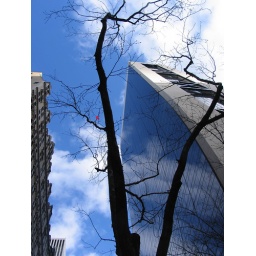
Lonely bird protected by a sky scraper in NY